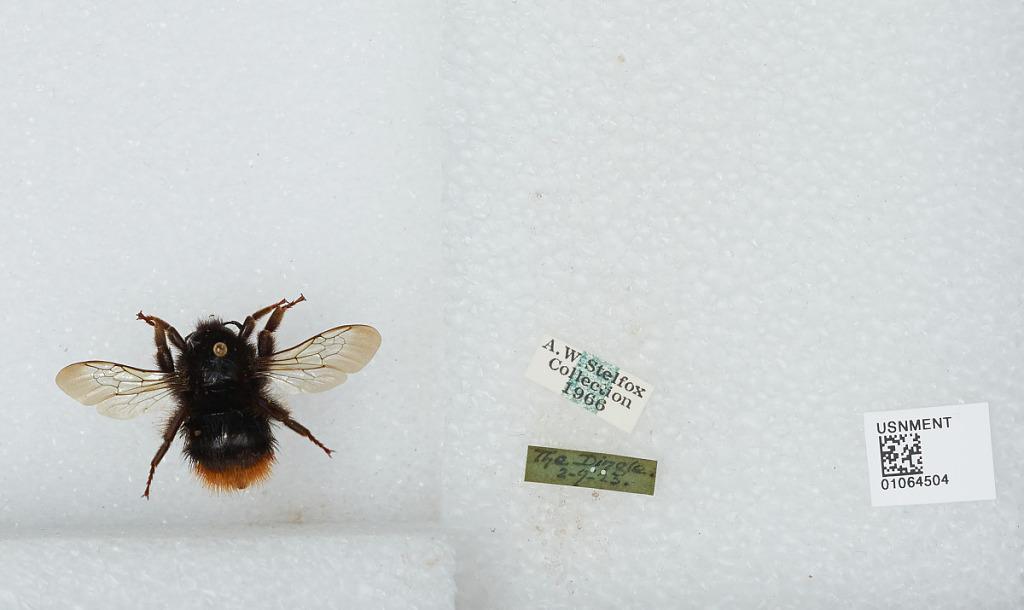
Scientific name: Bombus sp.
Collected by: A. Stelfox
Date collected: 1923-9-2
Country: Ireland
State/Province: Kerry
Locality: The Dingle
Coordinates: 52.1408, -10.2653